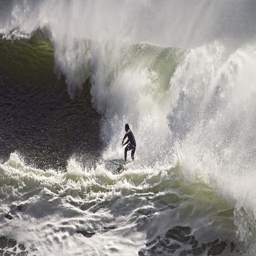
a man on a surf board rides in front of a big wave
A man riding a surfboard on top of a wave.
A surfer riding a large wave in the ocean
A surfer is riding a large wave in the ocean.
A person is riding a wave on a surfboard.